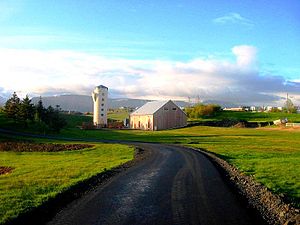
Gufunes skulpturpark
Gufunes
Gufunes skulpturpark ligger i et rekreationsområde på halvøen Gufunes i Grafarvogur i det nordøstre Reykjavik.